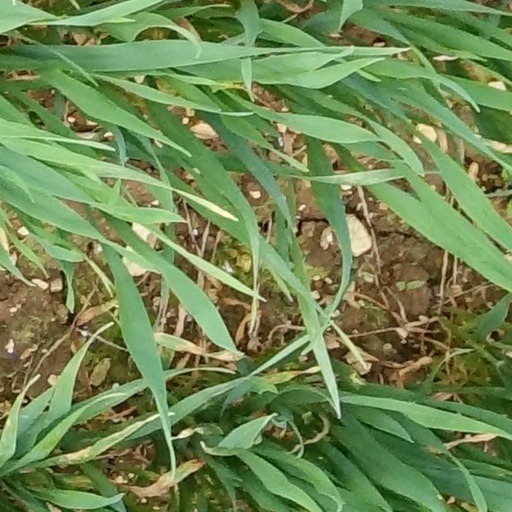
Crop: wheat